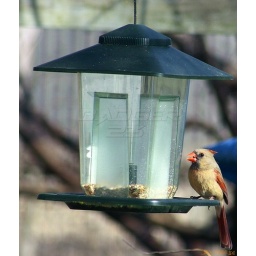
Haven't gotten out much in the past week. So, here's a female cardinal at the bird feeder.